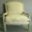
Label: chair